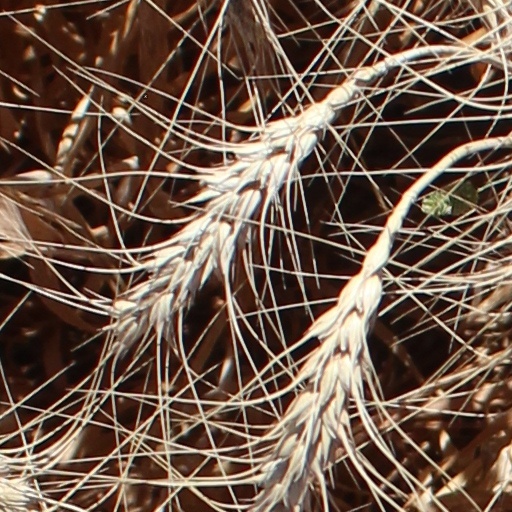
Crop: wheat